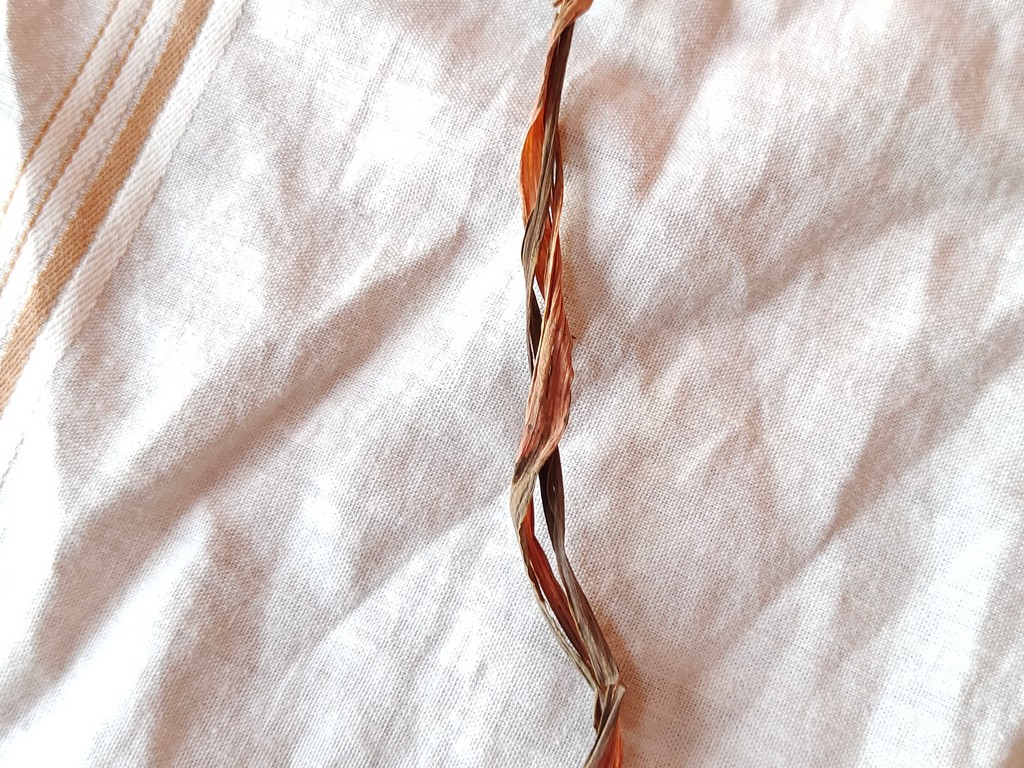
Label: Dried